N14 expressway (Netherlands)

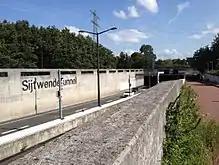
Entrance to the Sijtwende Railway tunnel.

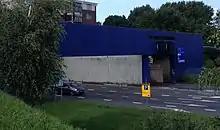
Sijtwende Park tunnel

N14, or Rijksweg 14, is a dual carriageway in the province of South Holland in the Netherlands.